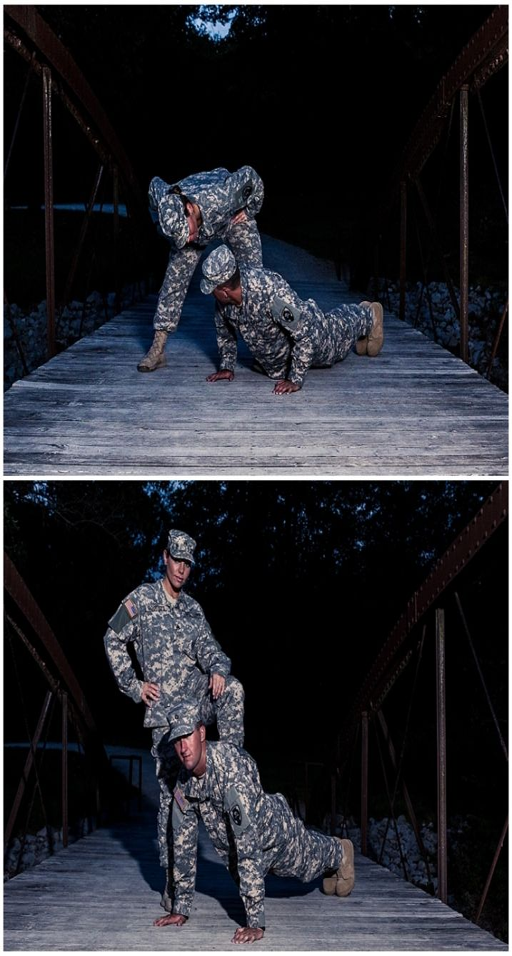
engagement photos , we love how these two have such a huge part of their life in common and just had to take some photos of them in their uniforms .